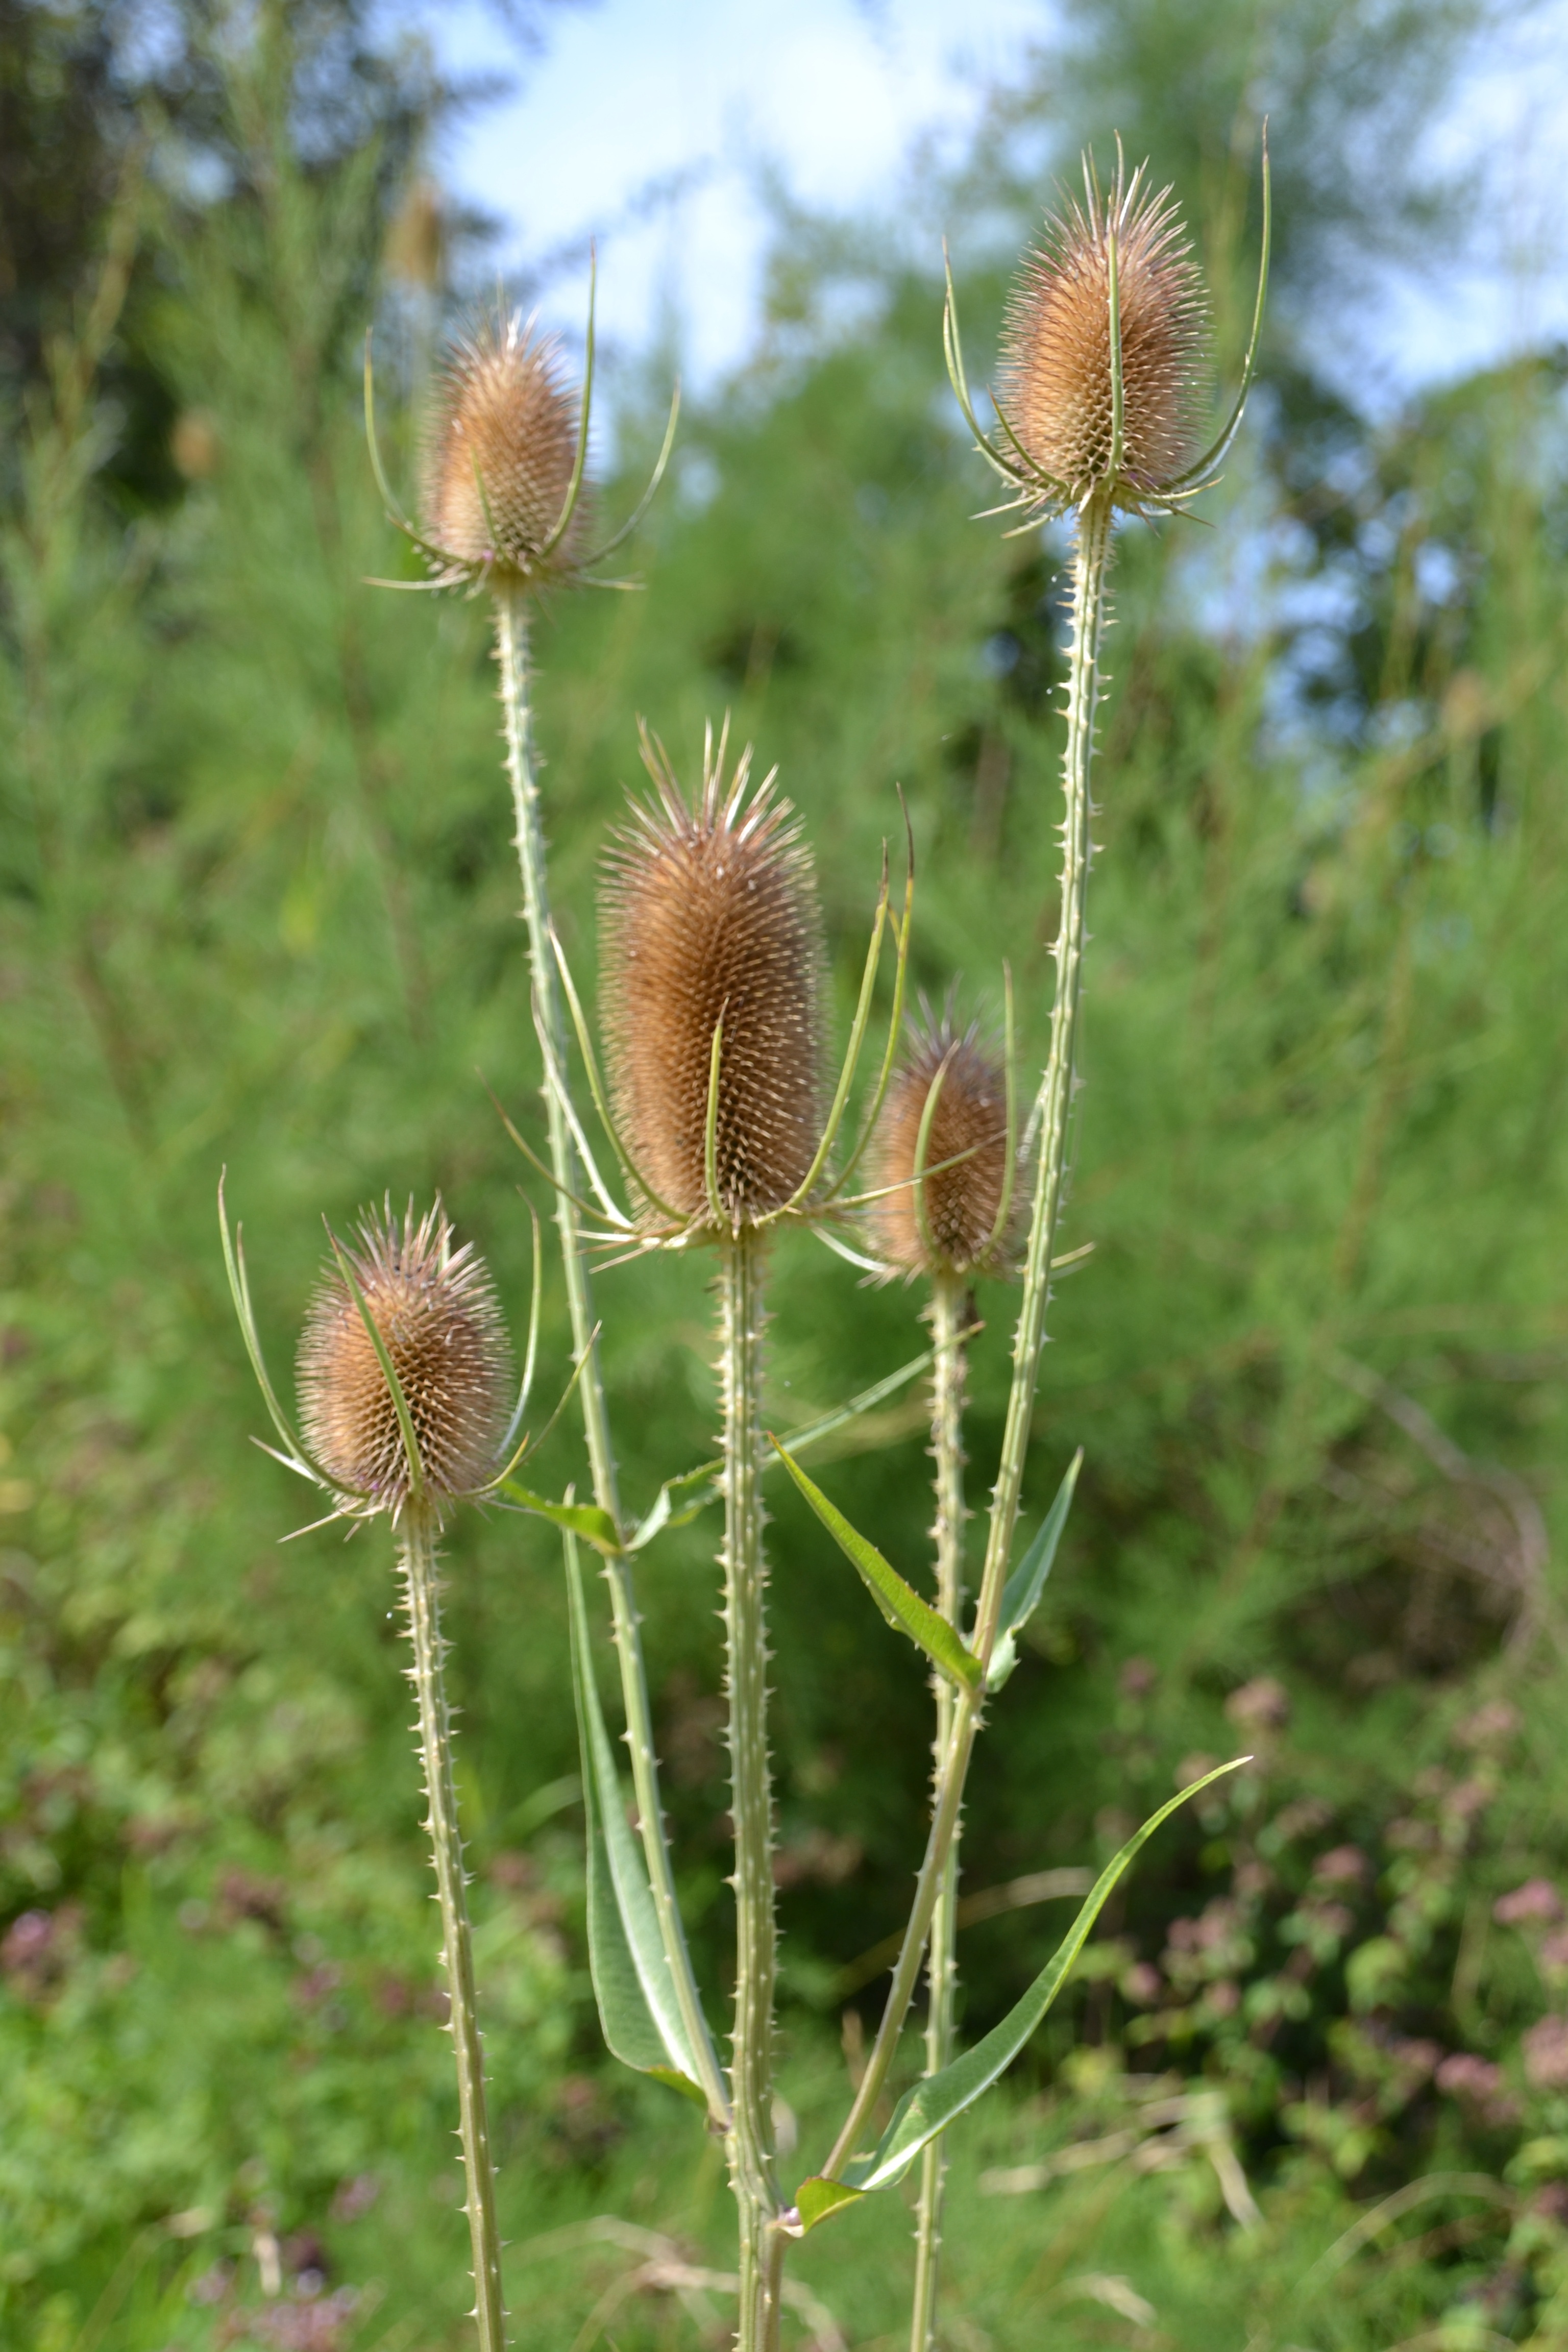
nature, forest, blossom, plant, field, meadow, prairie, flower, bloom, summer, botany, flora, wildflower, thistle, flowering plant, daisy family, grass family, plant stem, land plant